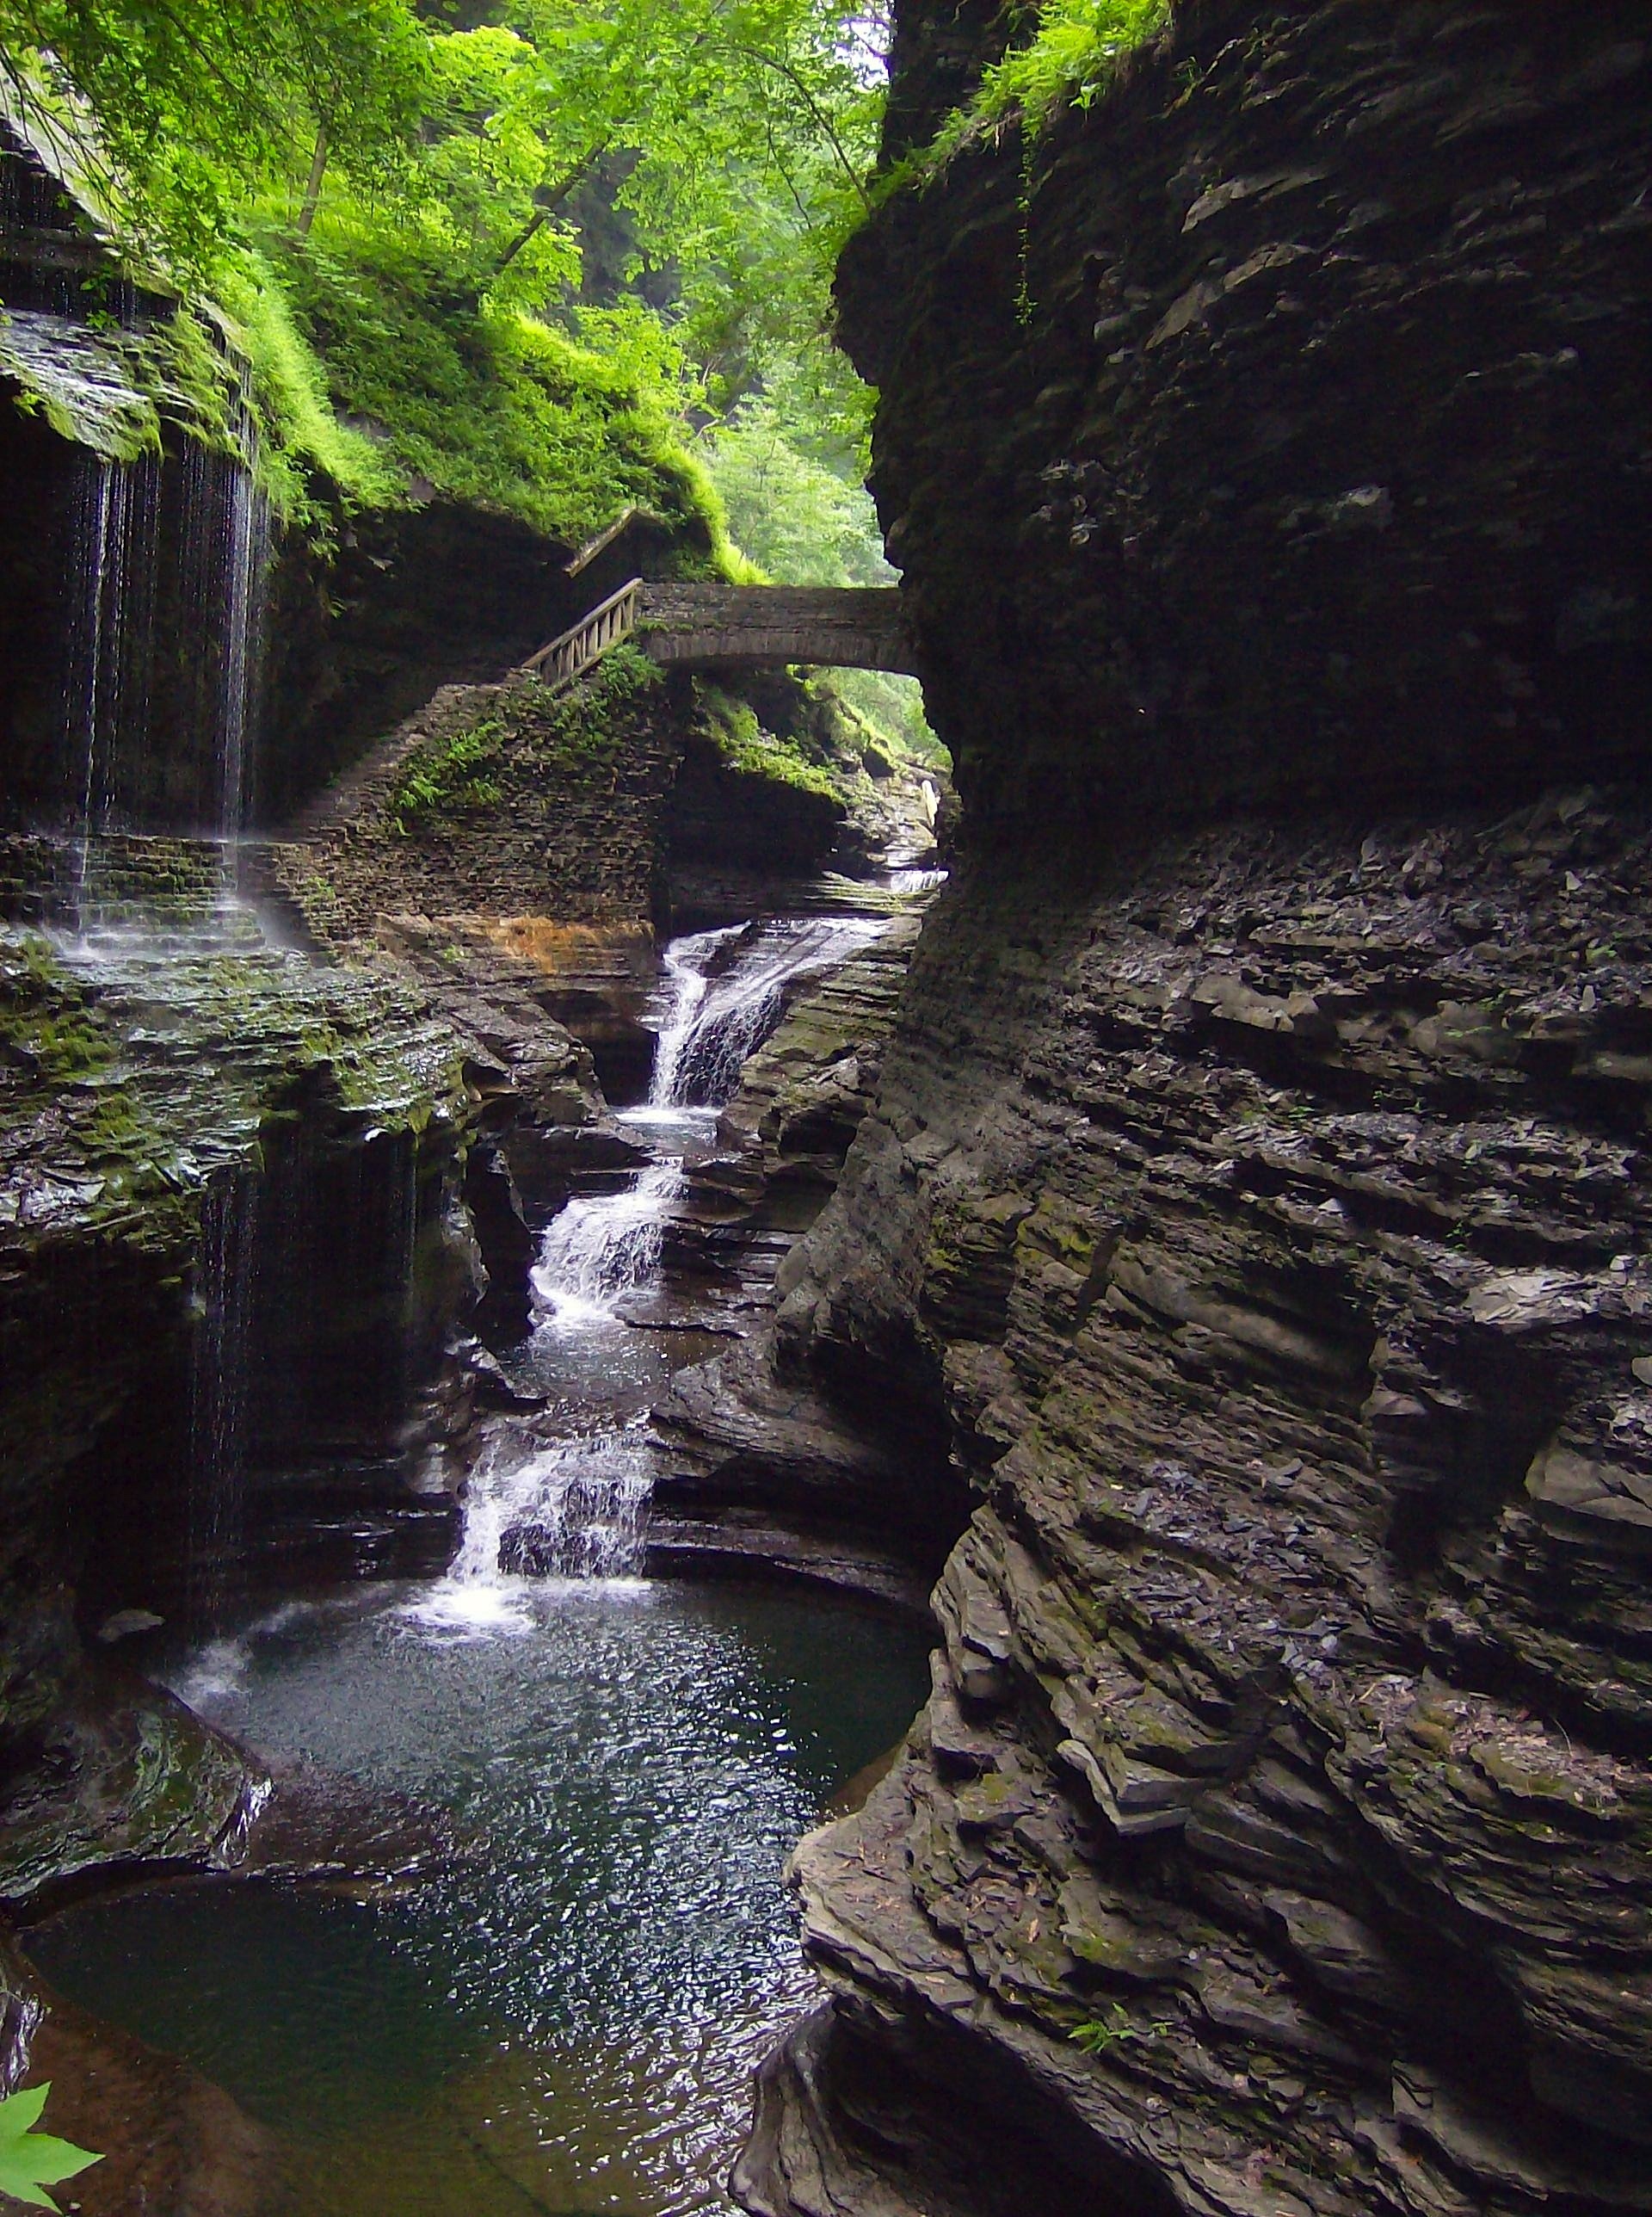
water, nature, forest, rock, waterfall, creek, new york, river, valley, summer, stream, spring, rocky, canyon, terrain, body of water, trees, rocks, outside, ravine, reflections, beautiful, water feature, landform